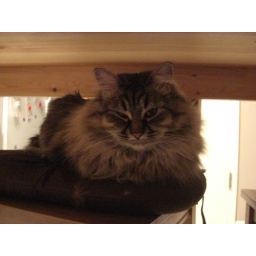
Danya under the table on the chair being attacked by Freya